Guillermo Patricio Kelly

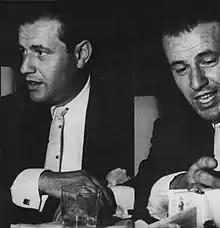

Guillermo Patricio Kelly (b. Avellaneda, Buenos Aires, Argentina, 29 July 1921 – d. Buenos Aires, July 1, 2005) was a politician and activist, the leader of the Nationalist Liberation Alliance (ALN) of Argentina from 1953 to 1955. He led the party to drop its former antisemitism. Arrested after the military coup in 1955, Kelly escaped and fled the country. He later returned to Argentina and became active again, this time in left-wing politics.